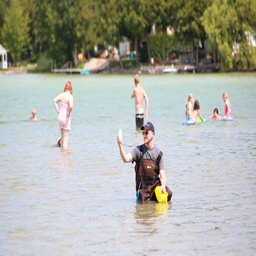
taking a sample of water at a local beach for testing